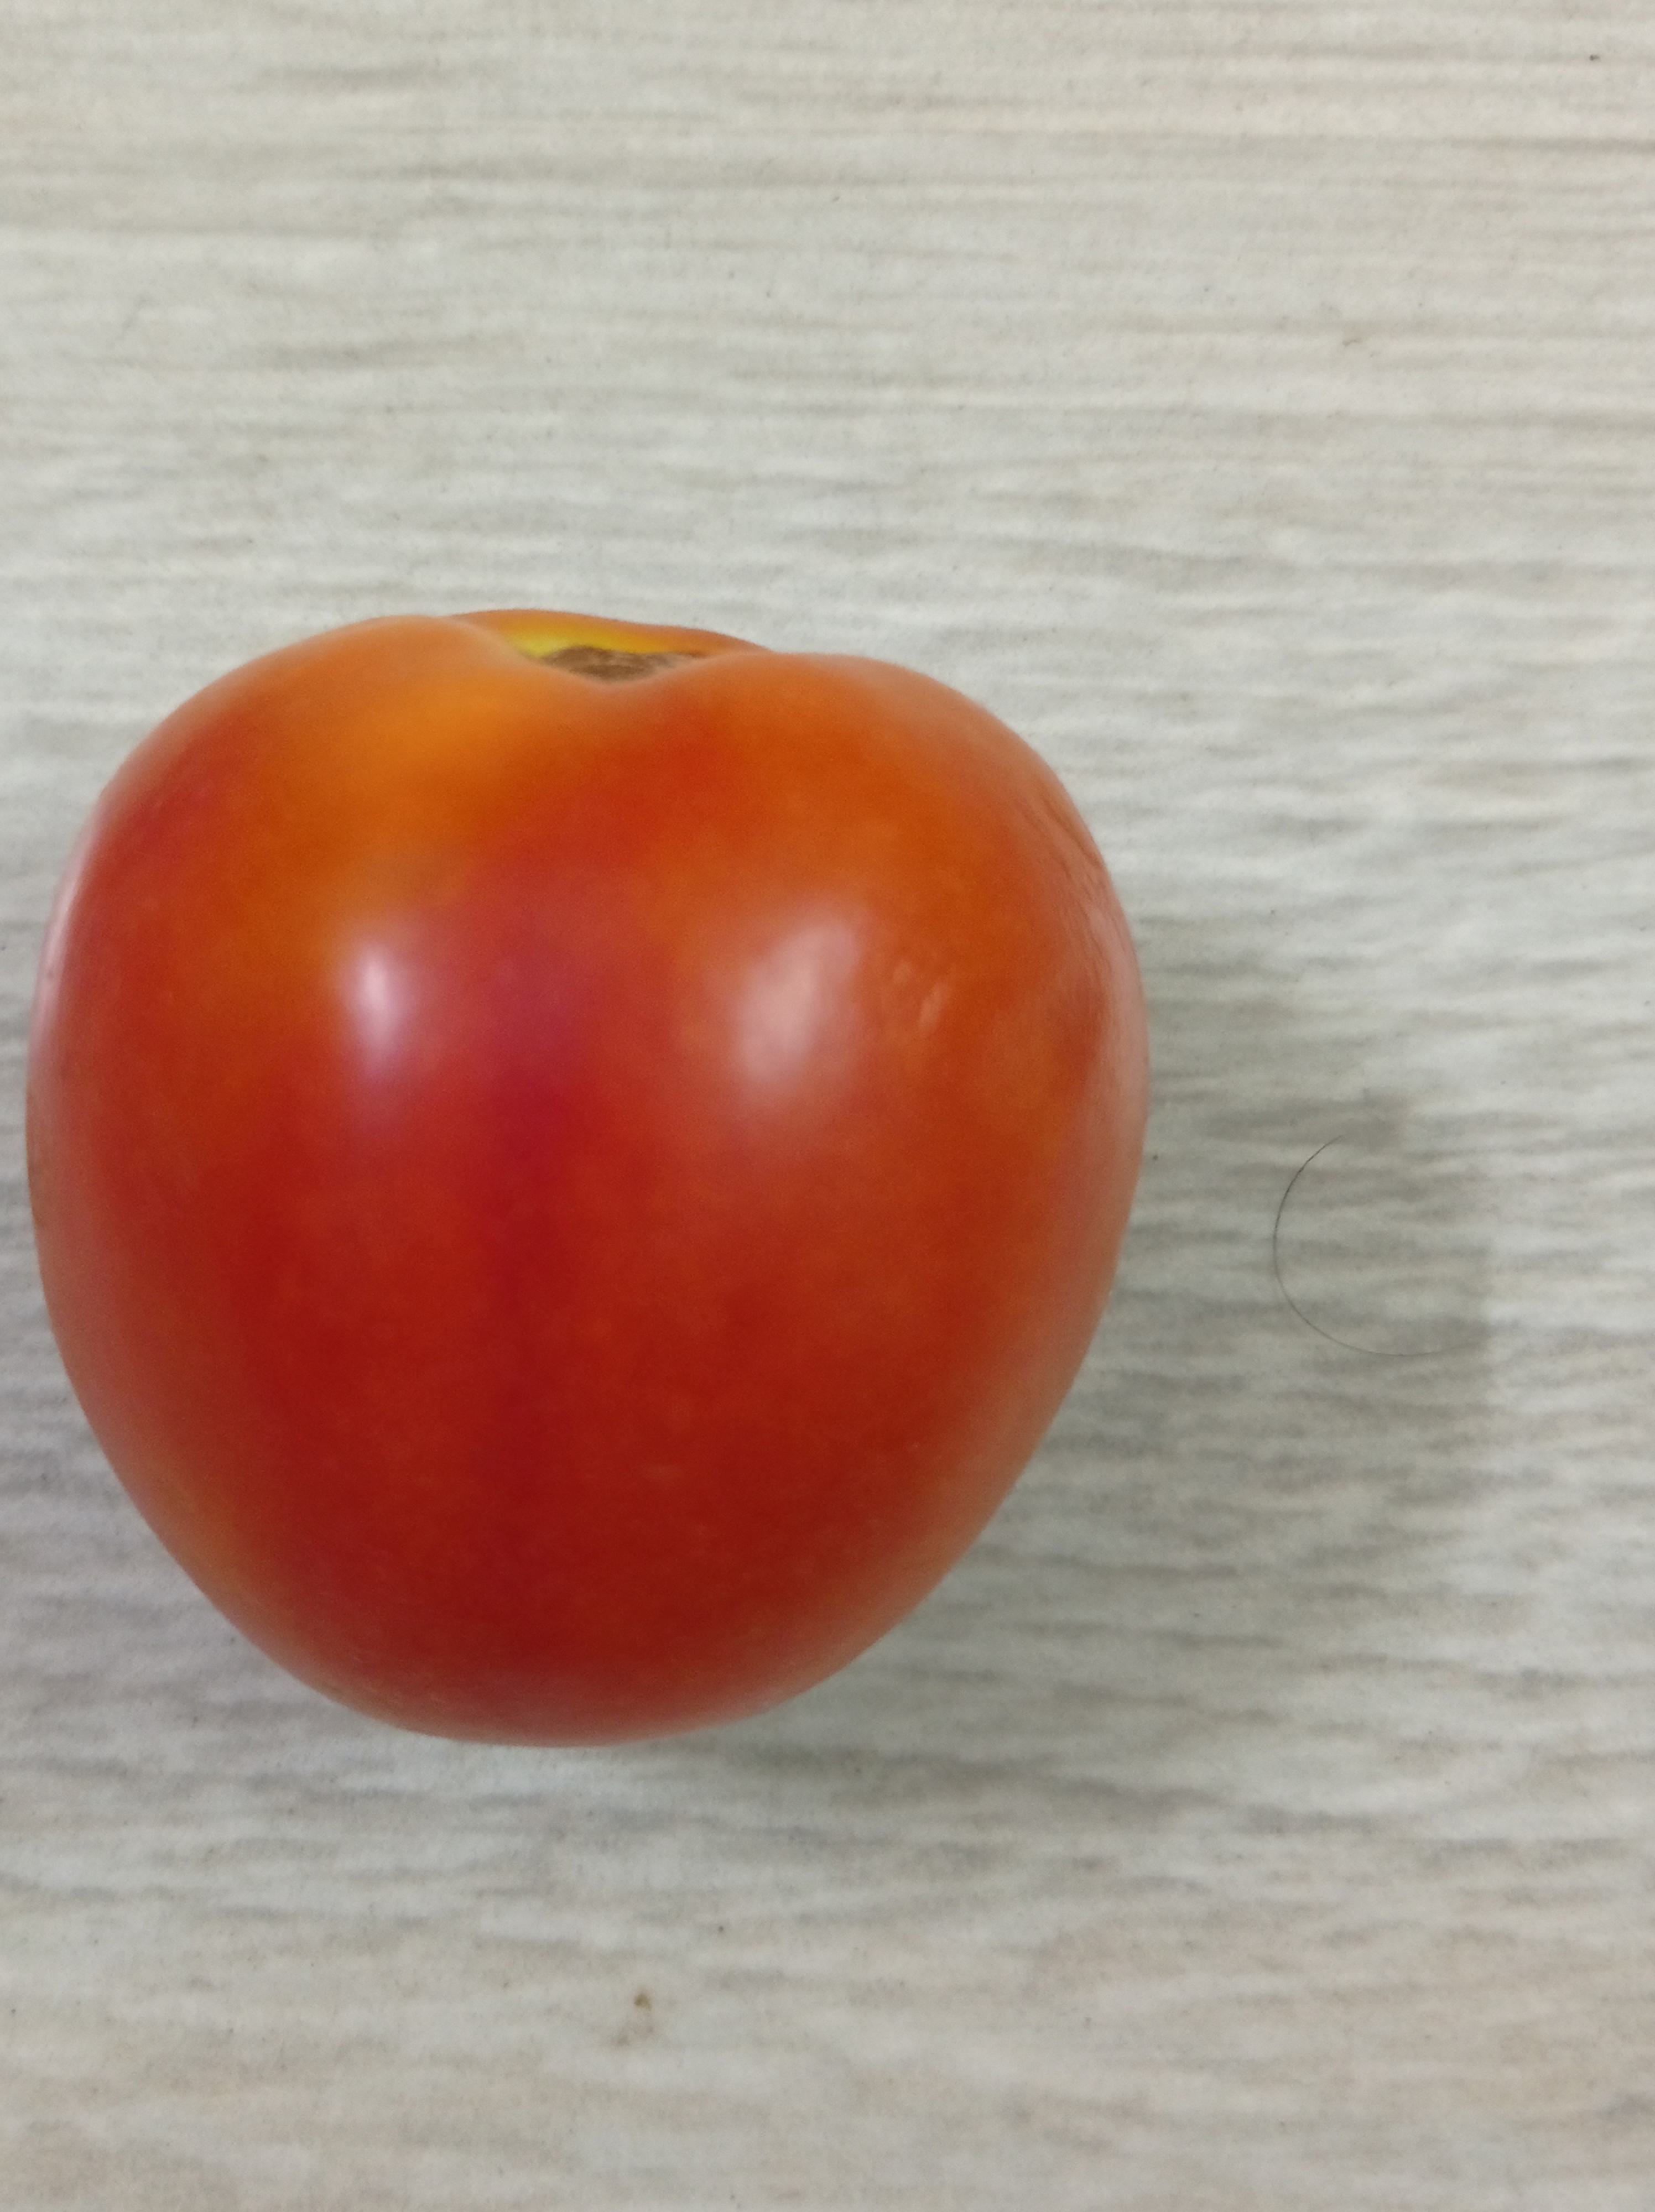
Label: Fresh